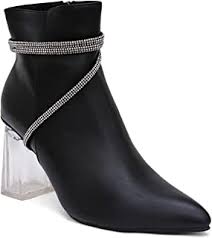
Label: Boat